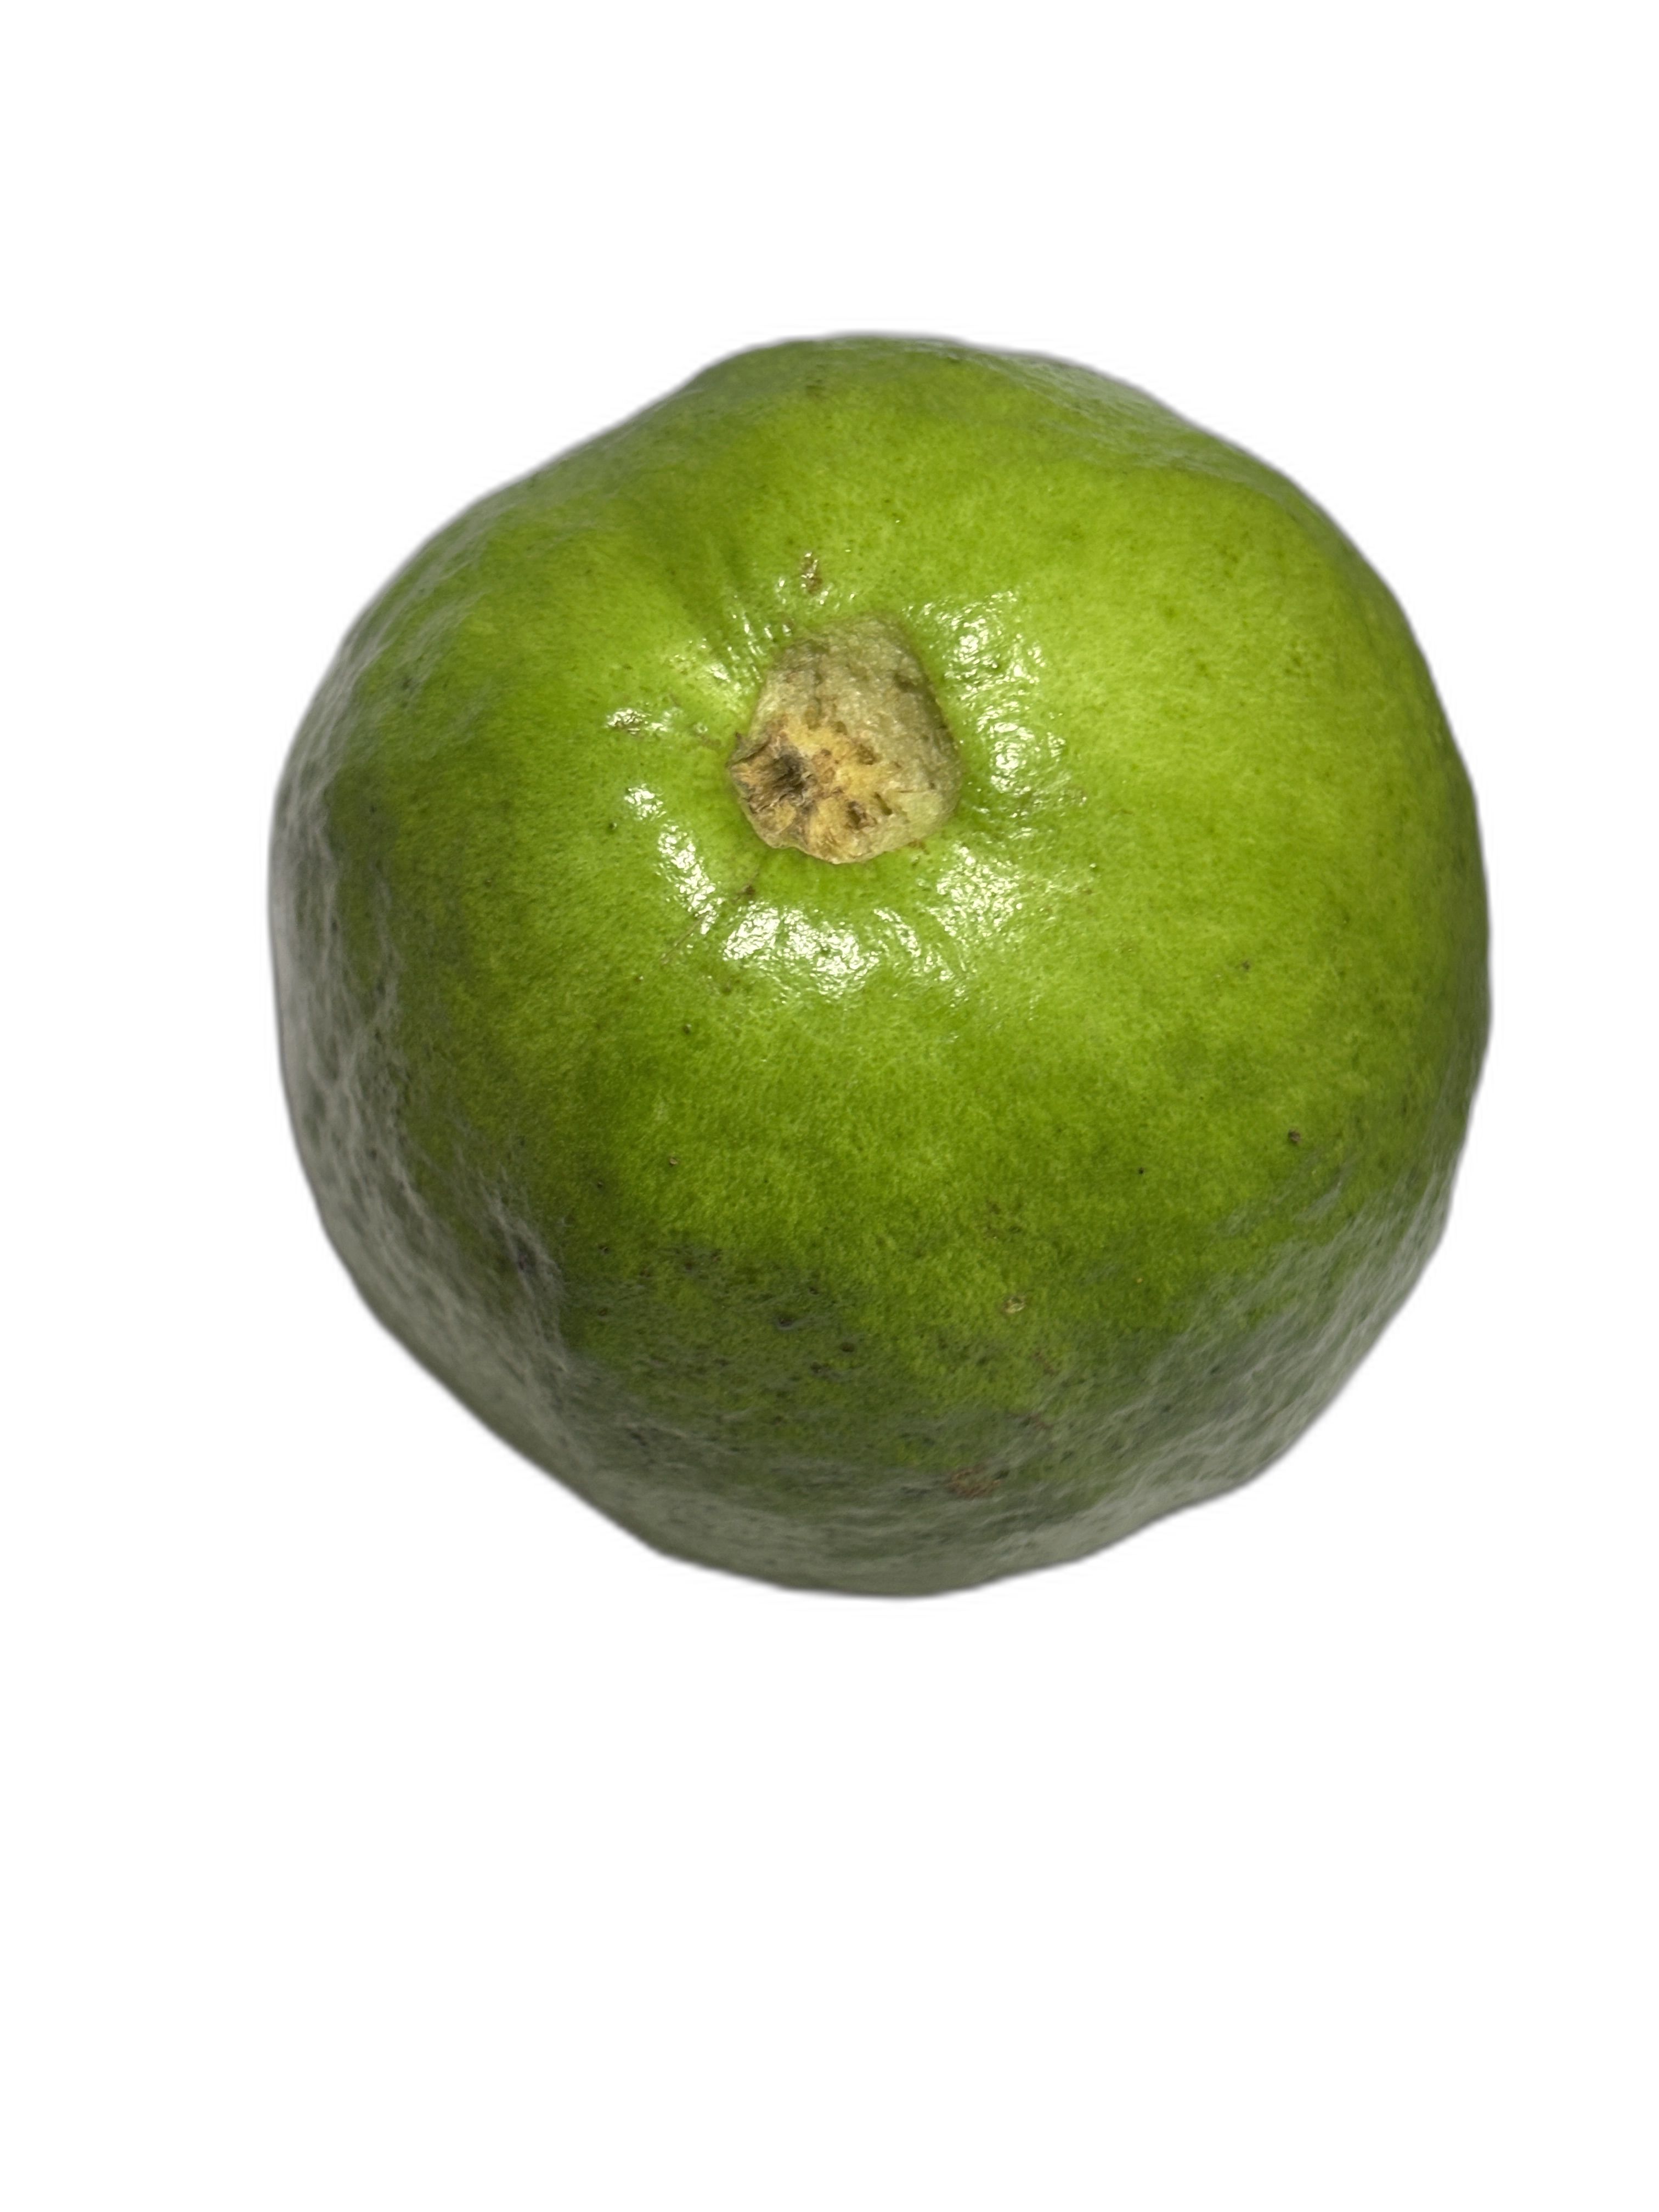
Plant part: fruit
Disease: Healthy